Johan Santana

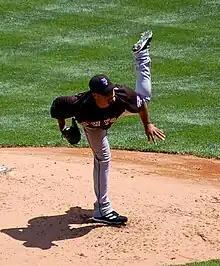
Santana releasing a pitch in May 2008

On June 1, 2008, Santana earned his 100th career victory, going 7.2 innings and allowing one run in a 6–1 win over the Los Angeles Dodgers.